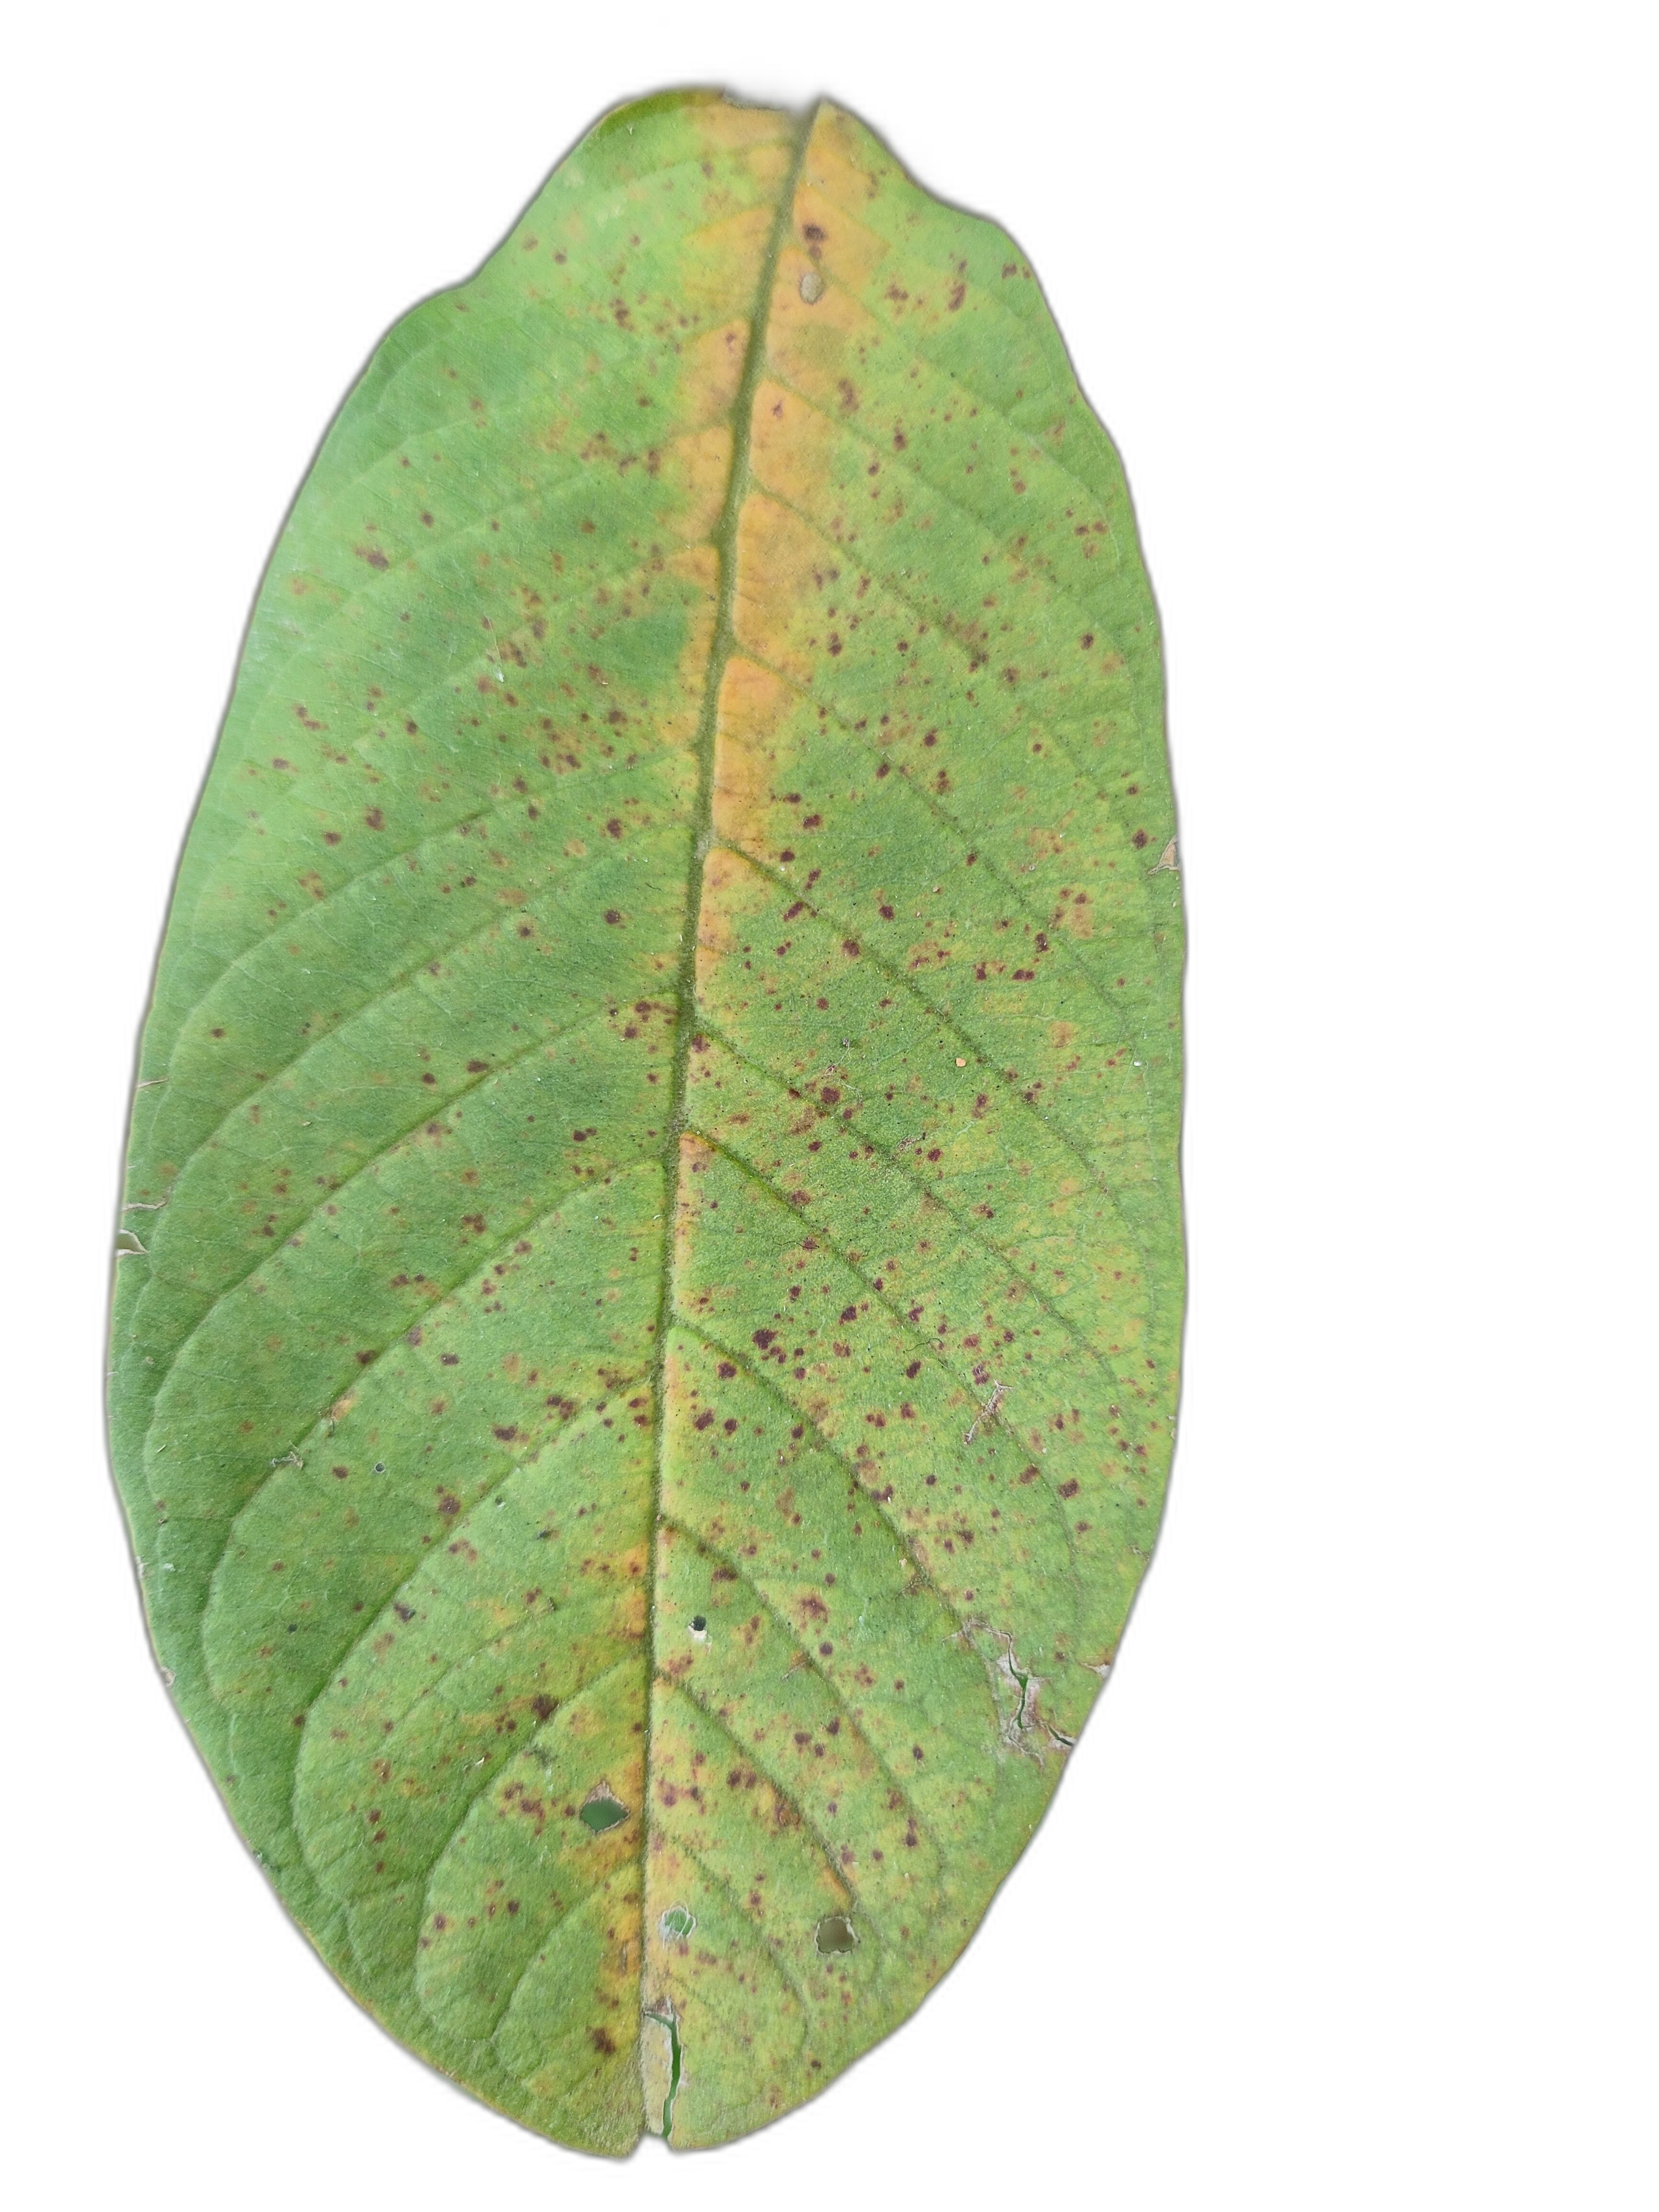
Plant part: leaf
Disease: Rust